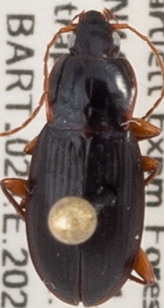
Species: Calathus ingratus
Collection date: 2021-08-25
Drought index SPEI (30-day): -0.386
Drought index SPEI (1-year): -0.944
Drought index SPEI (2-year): -0.54